Gaston III, Count of Foix

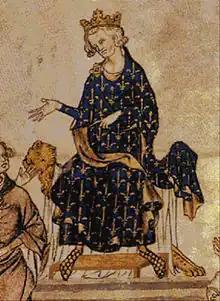
Fébus refuses to pay homage to King Philip VI of France for Béarn on 25 September 1347. "Notes du procès de Robert d'Artois" (circa 1336), BnF, Fr.18437, f° 2.

In December 1343, Eleanor took her son Gaston on a tour of homage of all the family territories. The tour began in Béarn, where the young count remained until April 1344; in total, Gaston completed 126 stages. There he met lords, peasants, and bourgeois of the localities, promising at every opportunity to respect the freedoms and customs embodied by the Fors of Béarn. Gaston's tour lasted more than a year, until January 1345. After reaching his legal majority on 30 April 1345, Gaston took the reins of government into his own hands. The beginning of his reign is marked, from June 1345, by the resumption of clashes between English and French, after a truce of five years. The House of Foix-Béarn's joint dependency on France and England became the first issue in the reign of Gaston III, who initially sought to continue his father's pro-French policy. In deeds, however, the young count was restrained in his support. On 26 August 1346, the crushing English victory at Crécy, caused Gaston to reevaluate his support for Philip VI (such as it was). On 3 June 1347, Gaston failed to respond when Philip summoned his vassals to Amiens. On 25 September 1347, a representative of Philip VI met with Gaston III at Orthez, and while Gaston confirmed his allegiance to the king for his territories in Foix, he asserted the neutrality of Béarn, a land he held "from God and from no man in the world". Aged 16, the count thus played a decisive role in the birth of the